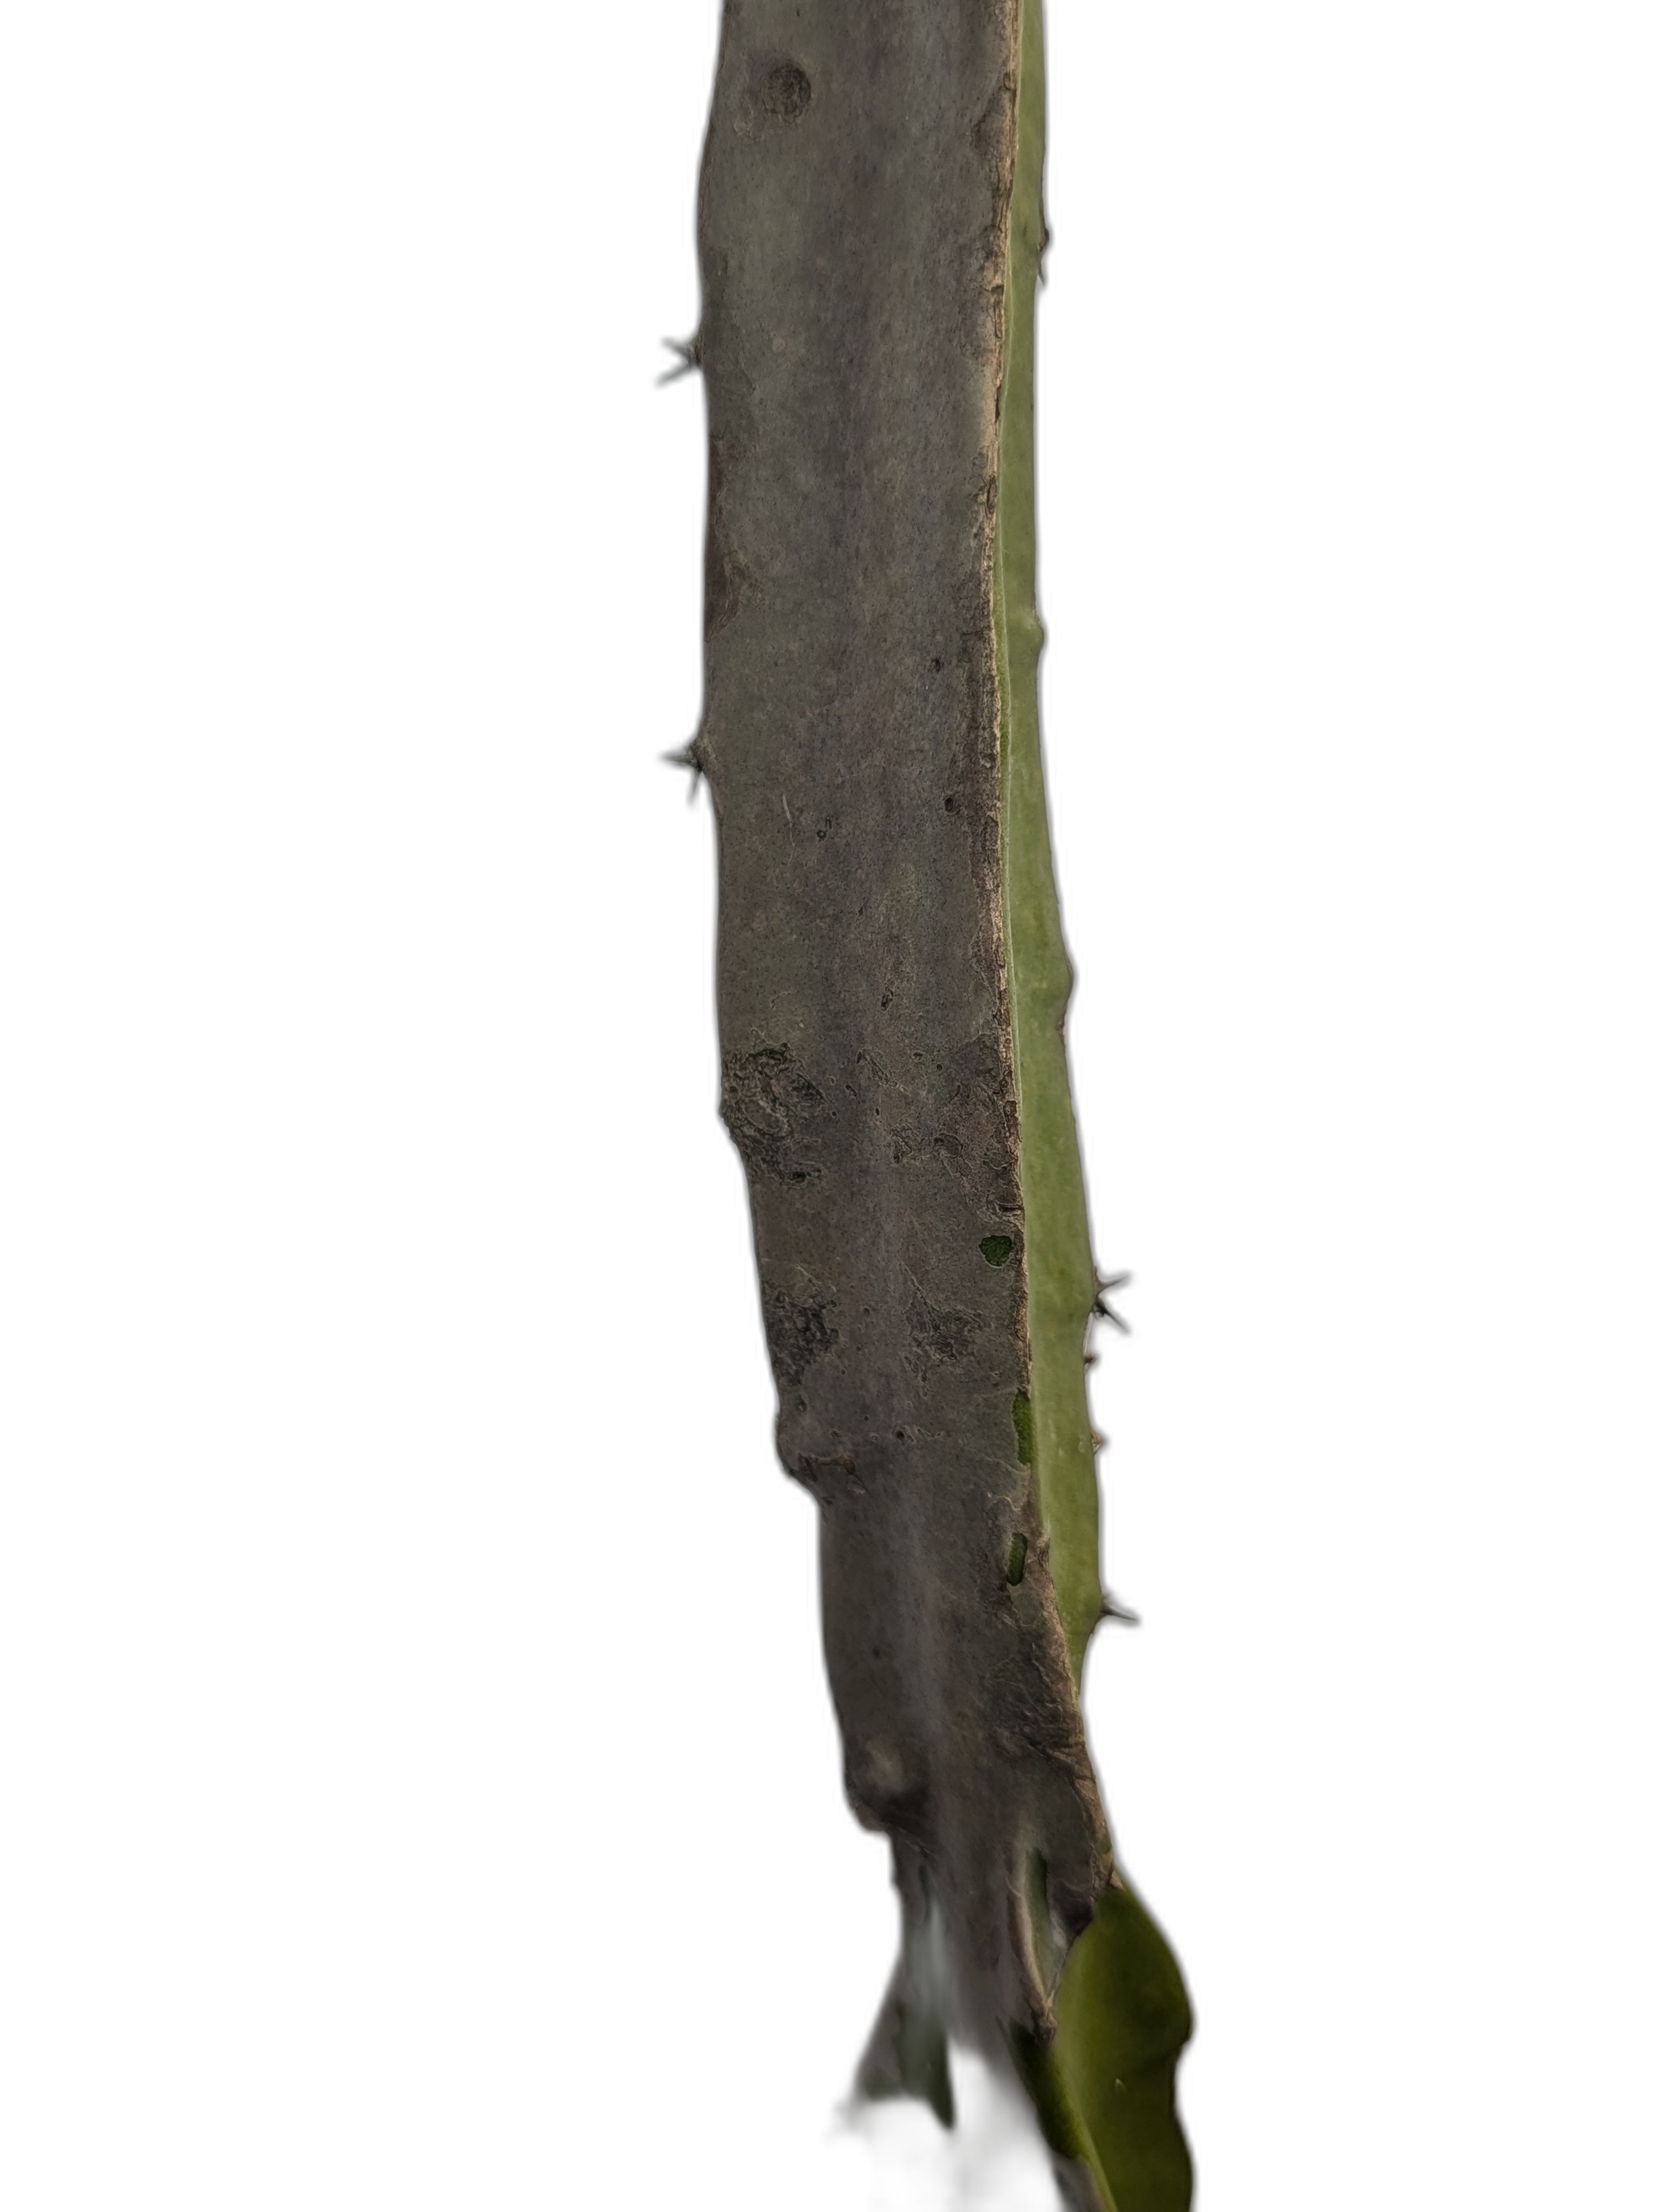
Label: Bad leaf